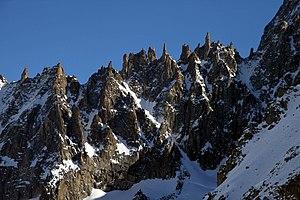
Les Périades sont une crête de pointes rocheuses du versant français du massif du Mont-Blanc, culminant à 3 549 m d'altitude et s'étendant sur 1,5 km de longueur entre le col du mont Mallet et le col du Tacul. Elles dominent à l'ouest le glacier des Périades et à l'est le glacier du mont Mallet.